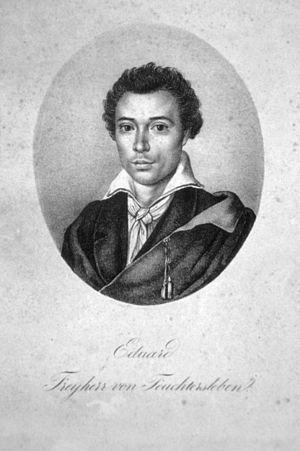
Eduard von Feuchtersleben est un écrivain autrichien.